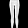
Label: Trouser